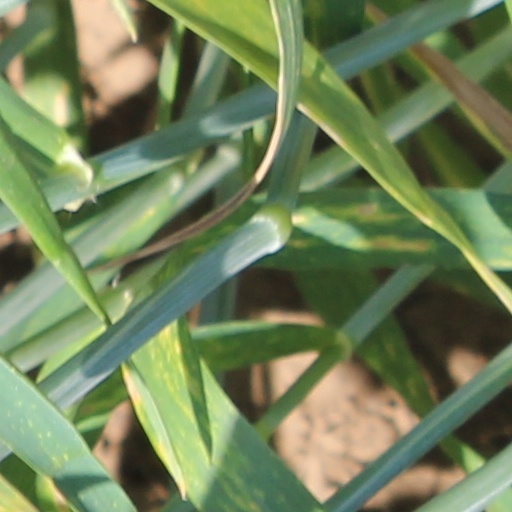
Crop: wheat